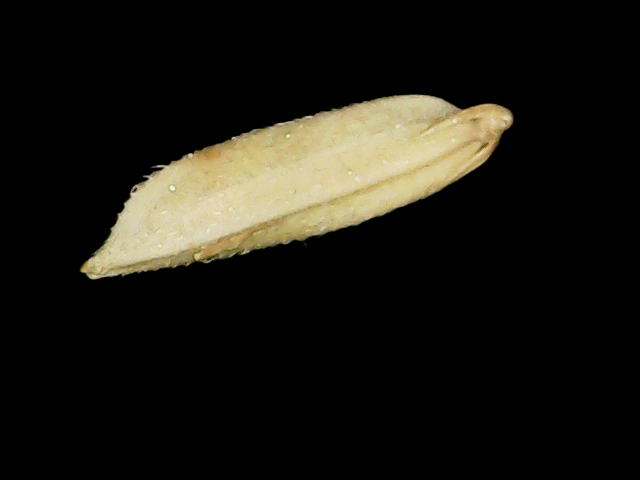
Rice variety: Binadhan19